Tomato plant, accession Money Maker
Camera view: tilt-top (135 deg); turntable rotation: 180 degrees
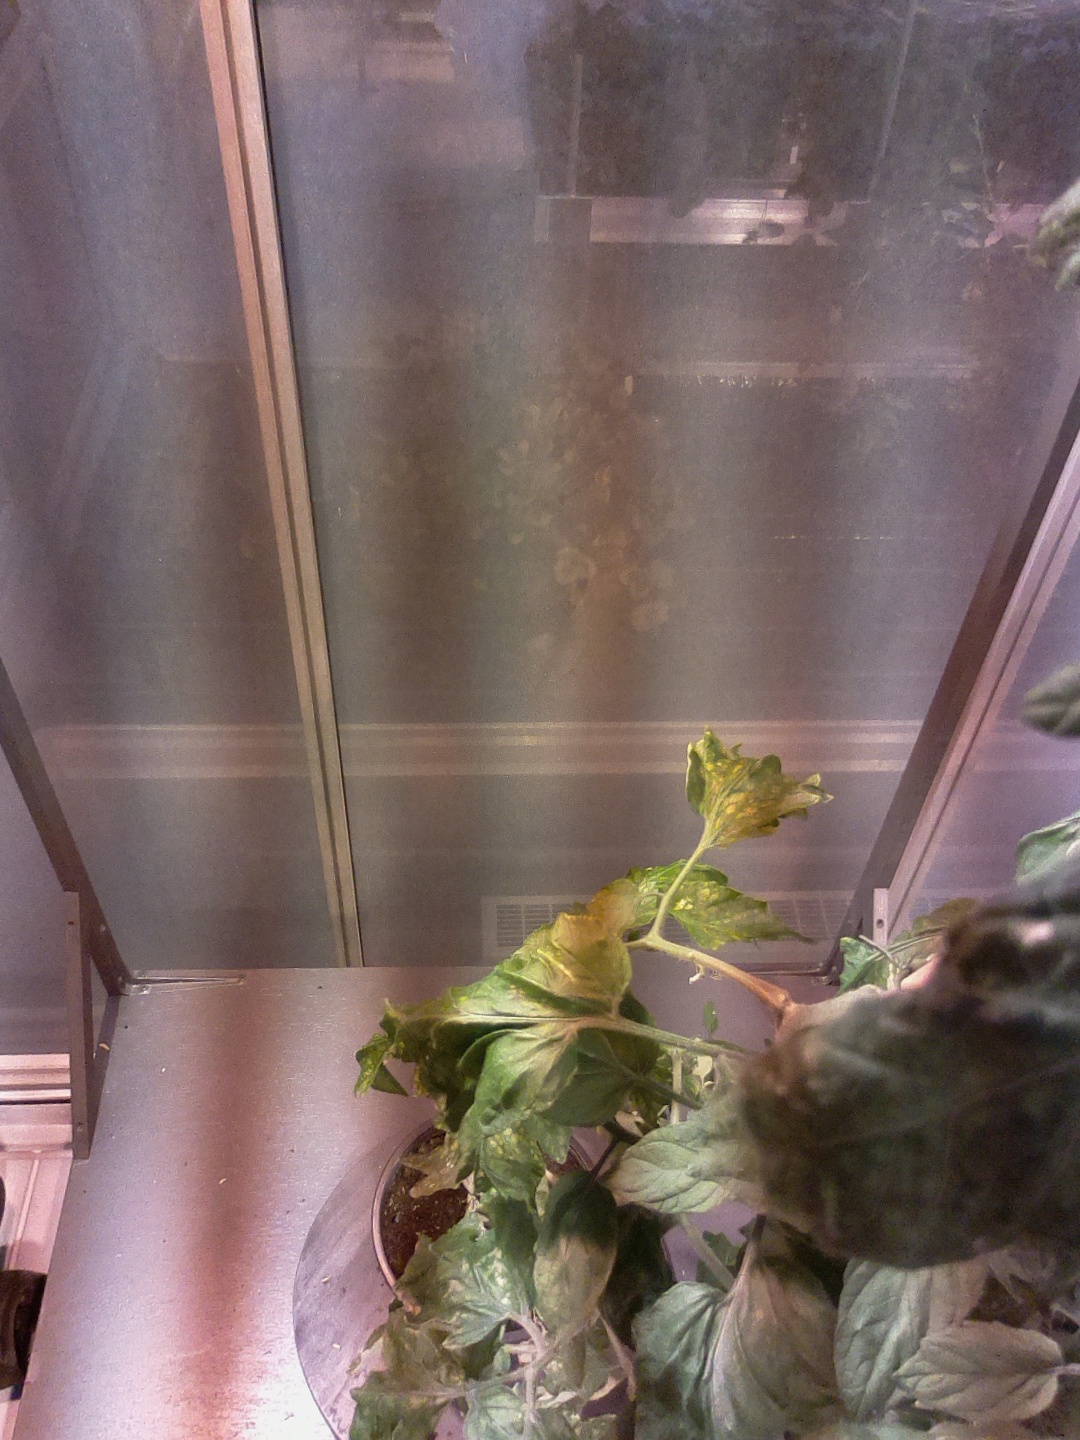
BBCH growth stage 71: 10%-20% of final fruit size